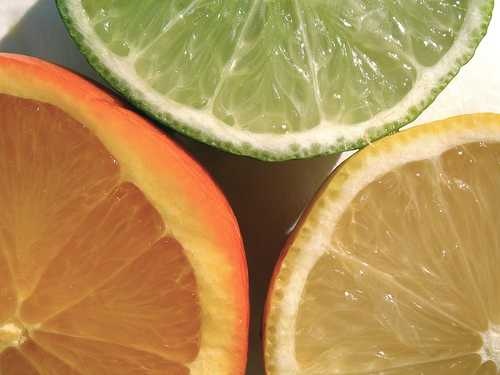
Label: Lemon